2012 Armenian parliamentary election

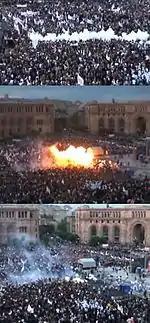
The incident

On 19 March the Heritage party introduced its proportional list, which also included some members of the Free Democrats party as of their agreement to participate together in this election.